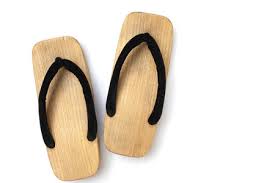
Waste category: shoes